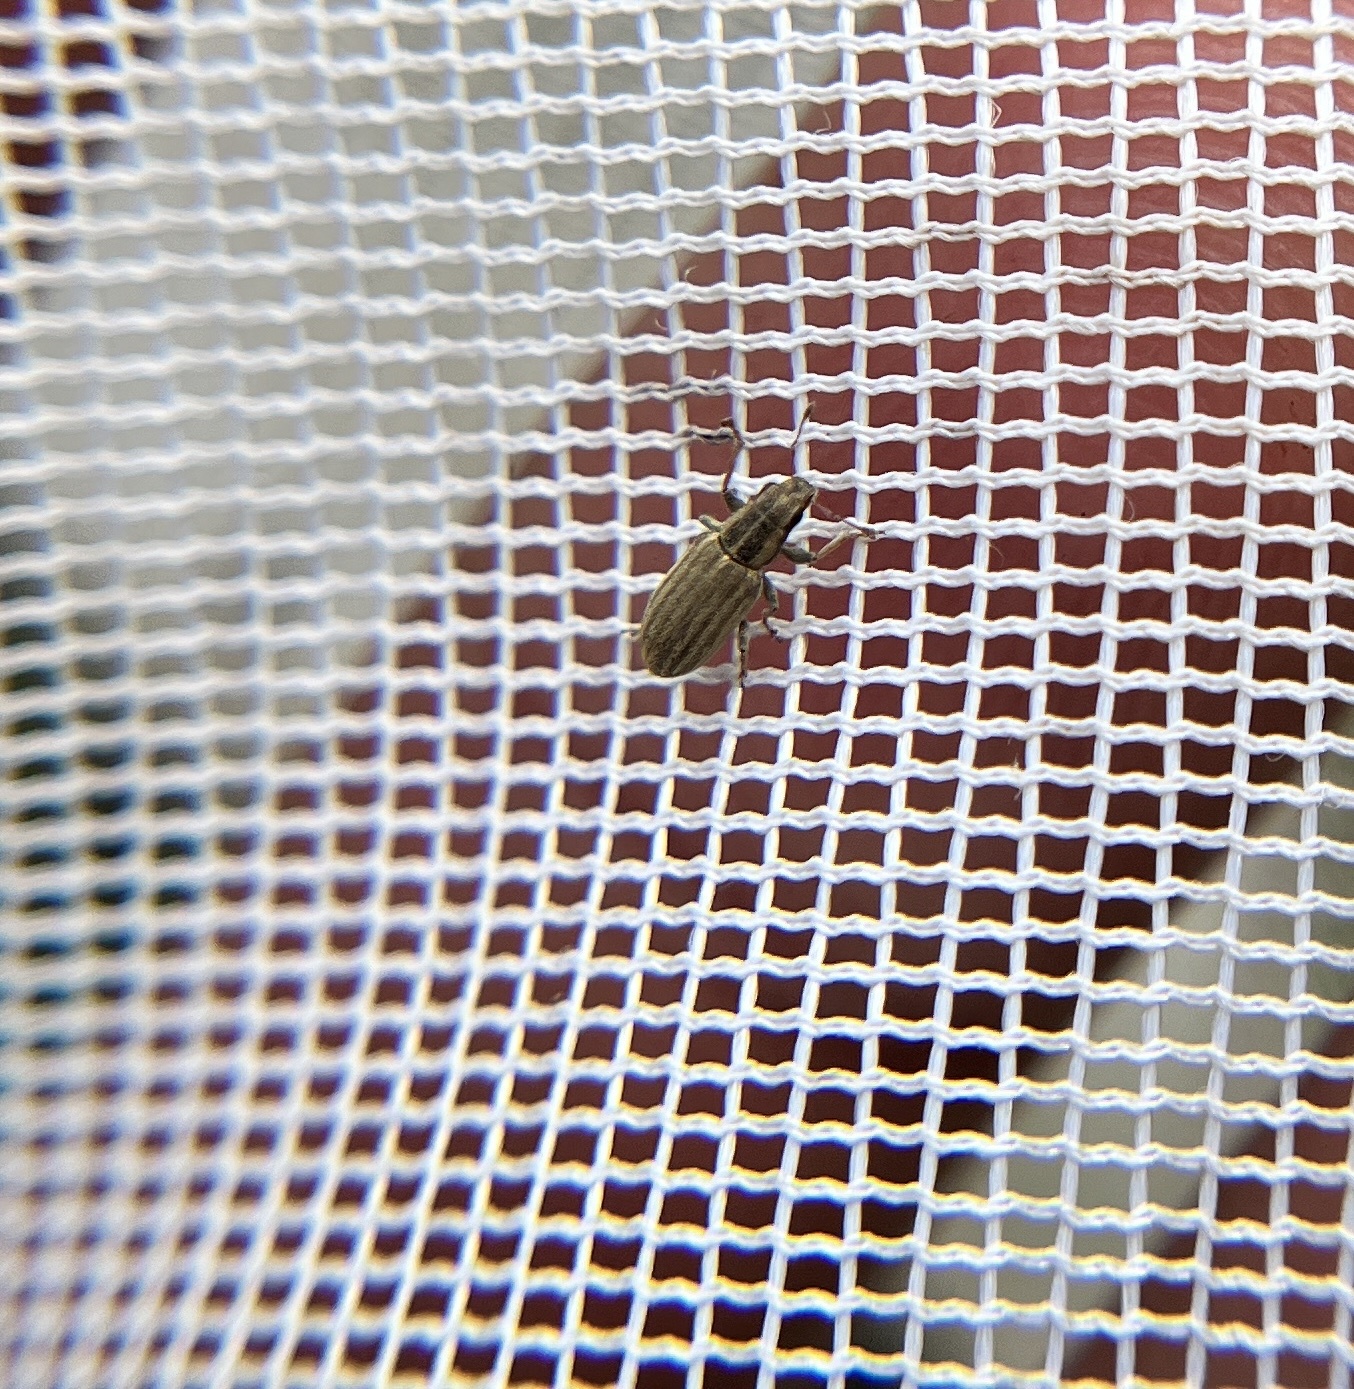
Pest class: pea_leaf_weevil